Petrosomatoglyph

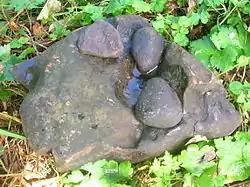
A Bullaun in Chapeltoun, Ayrshire, Scotland.

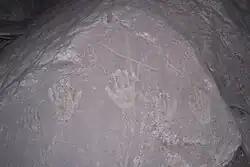
Couples of handprints in the church of S. Faustina and Liberata, Capo di Ponte (Italy)

A tradition of body-part impressions at holy wells, rivers and beneath waterfalls comes from the fact that Celtic monks or culdees often prayed in such places, continuing the veneration of the Druids for sacred waters. Folk belief ascribes healing powers to waters taken from these holy impressions, and this water was used to cure sickness, wounds and sores, as well as preventing or curing sickness in animals such as cattle.